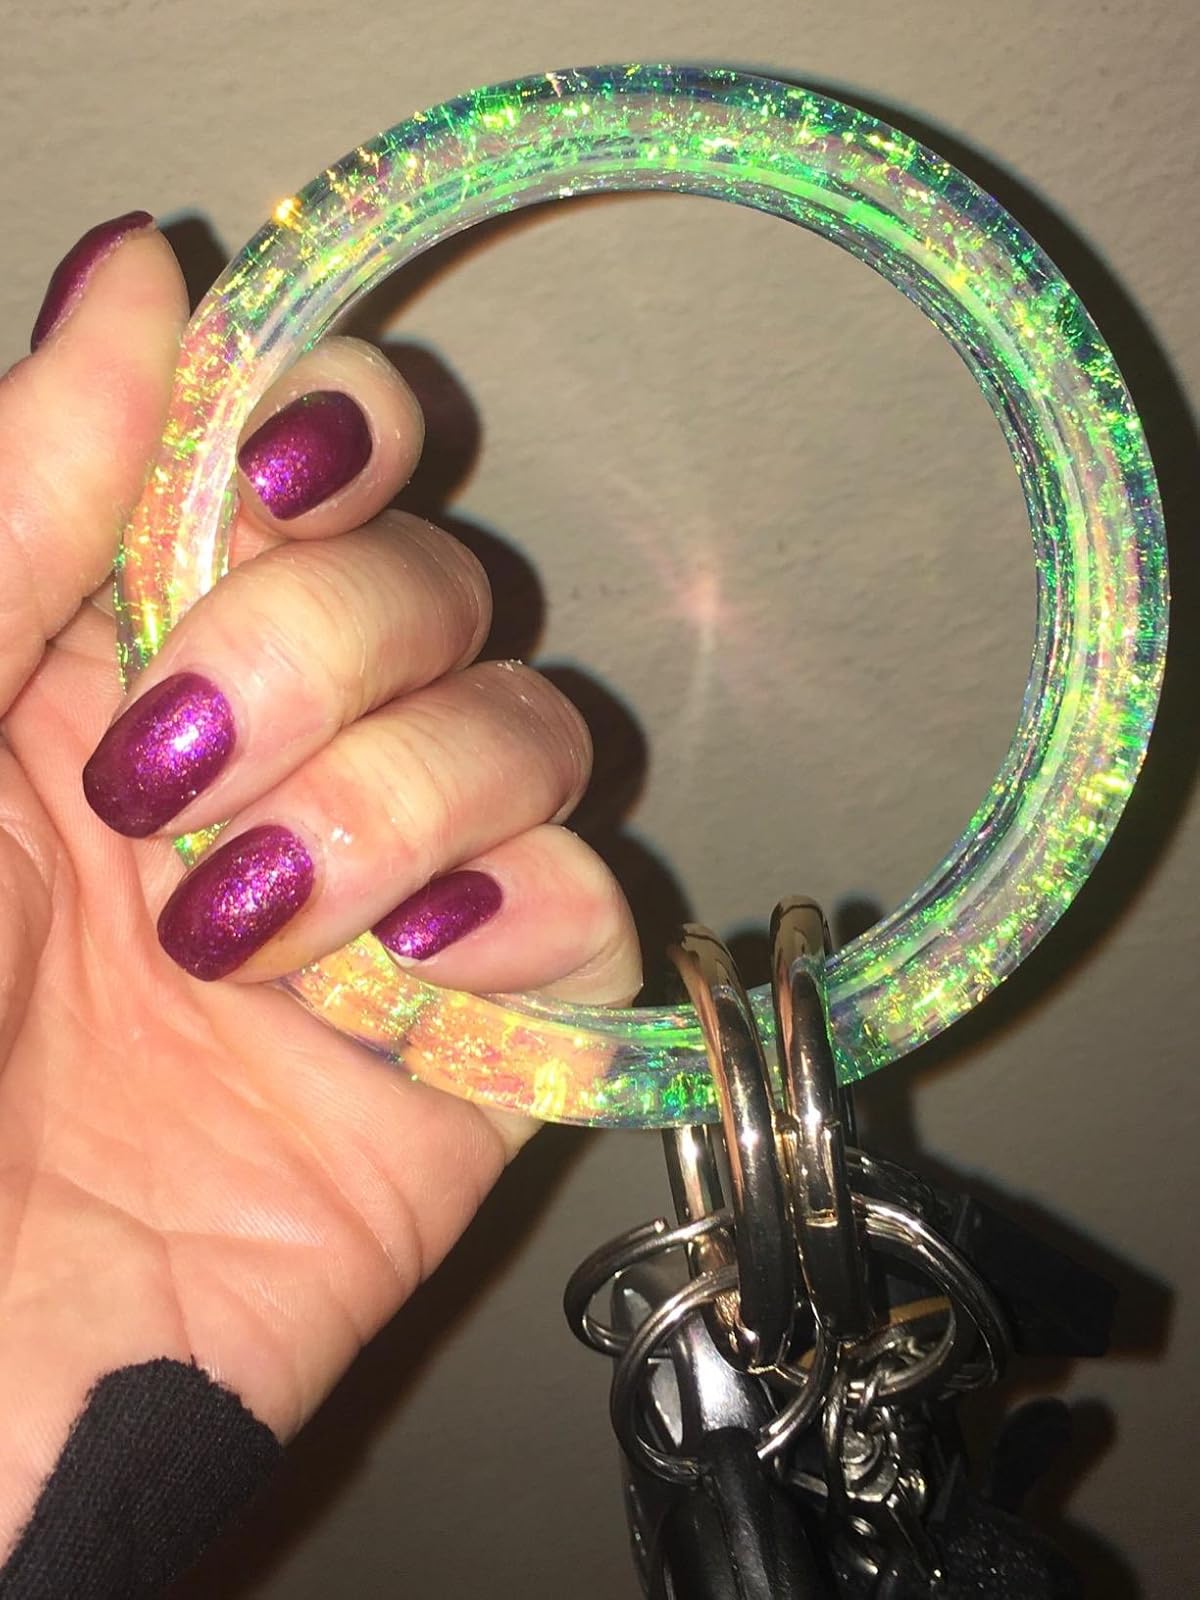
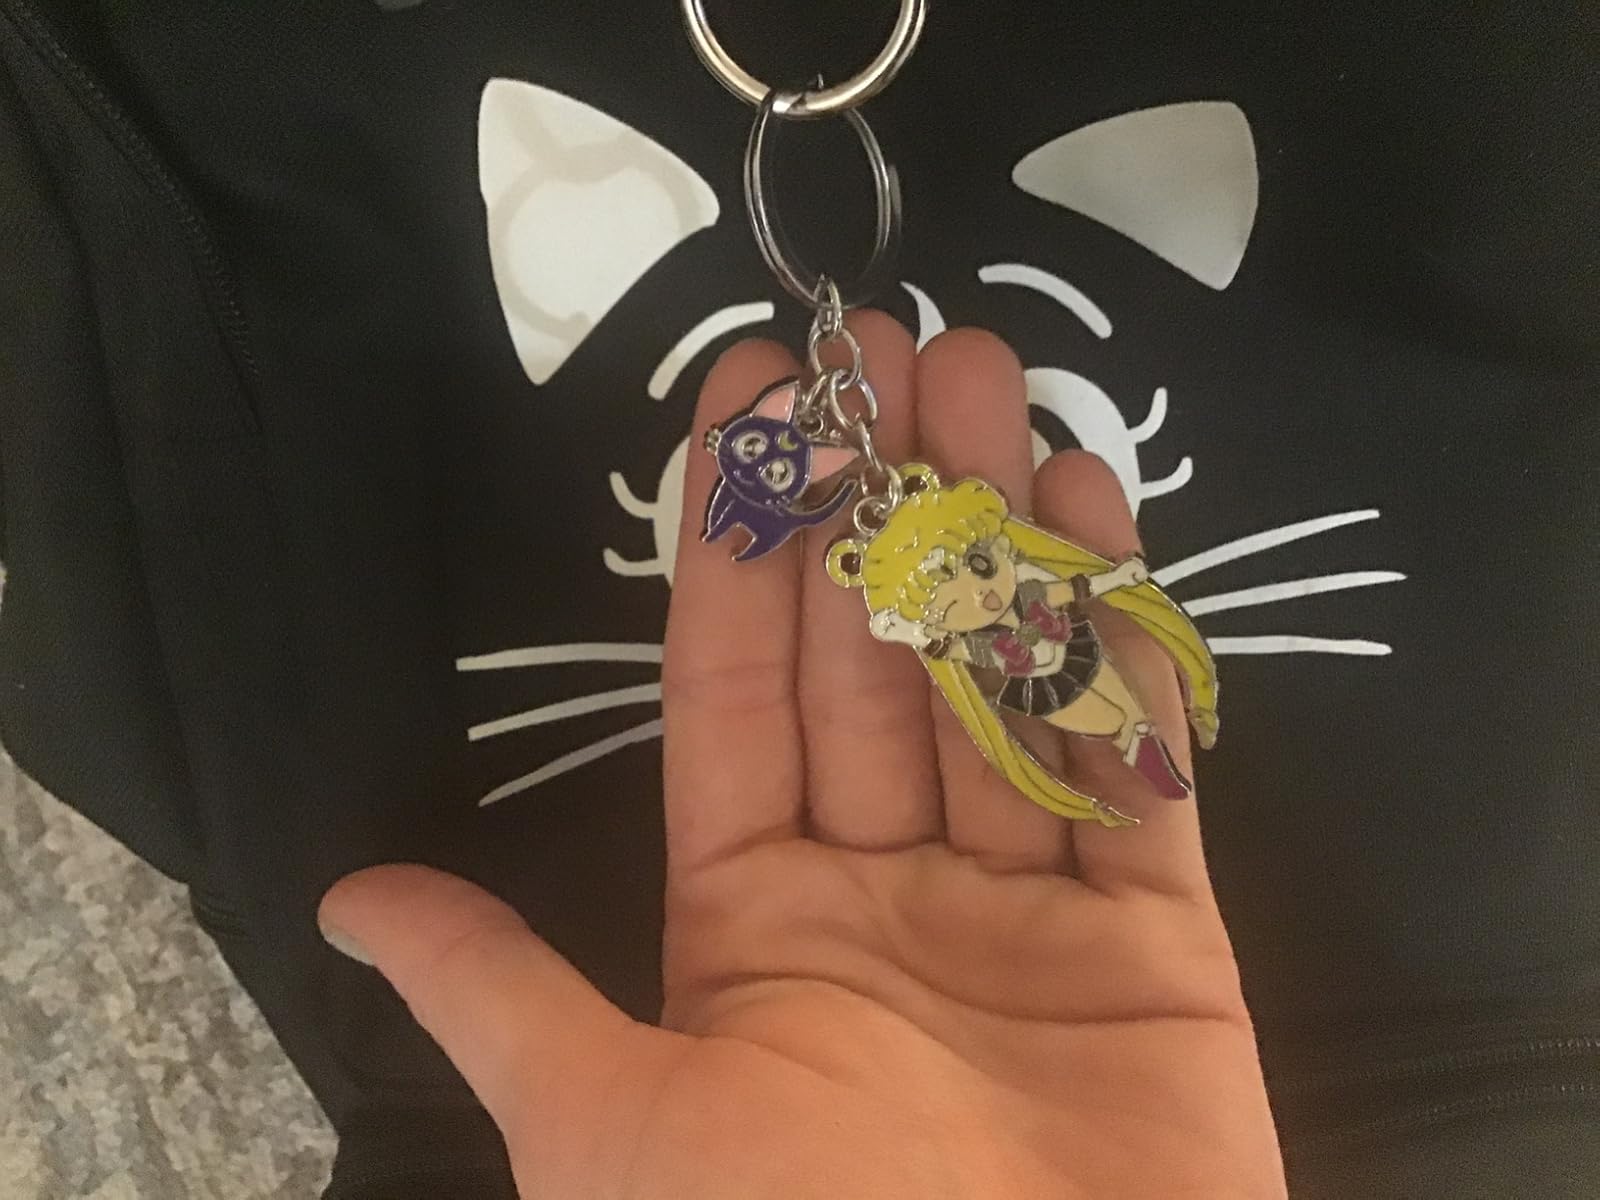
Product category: accessories_keychain
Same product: no